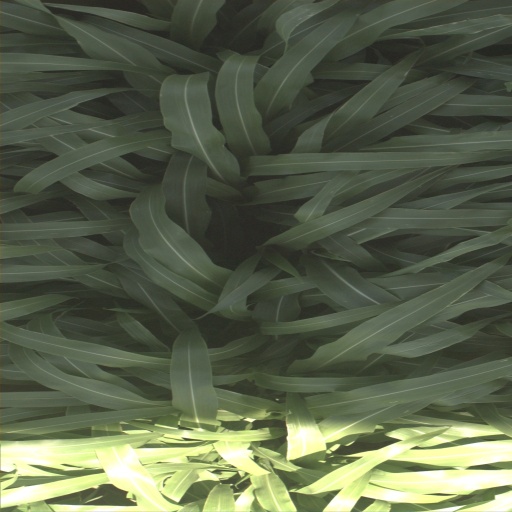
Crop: sorghum